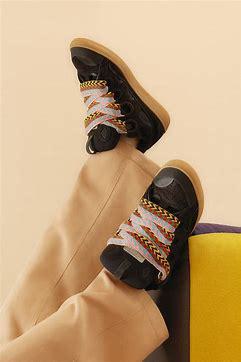
Brand: Lanvin
Model: Curb